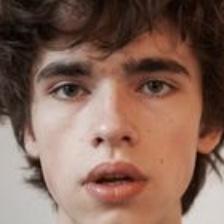
Label: faces